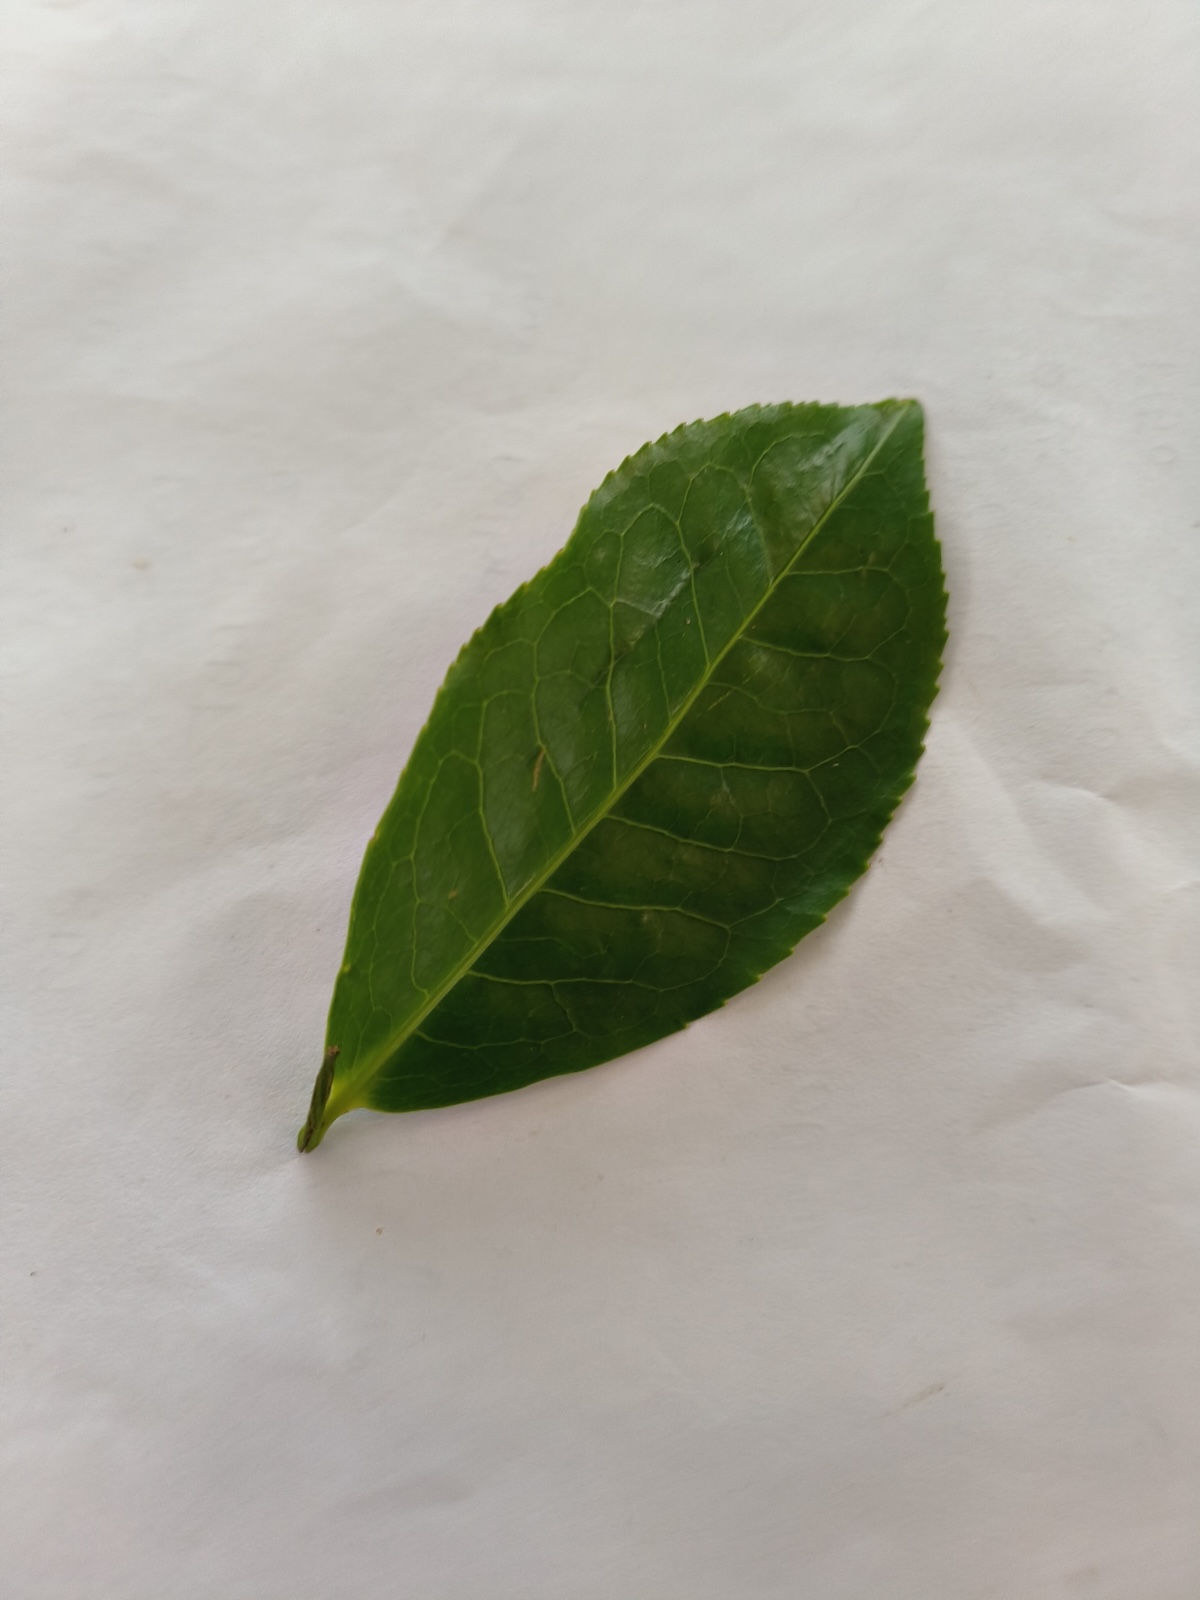
Label: Healthy leaf